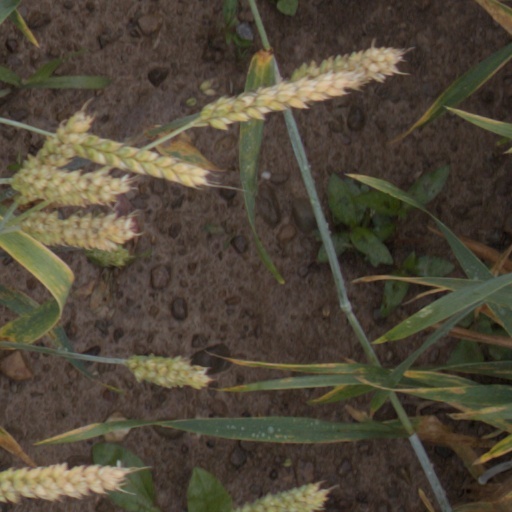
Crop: wheat